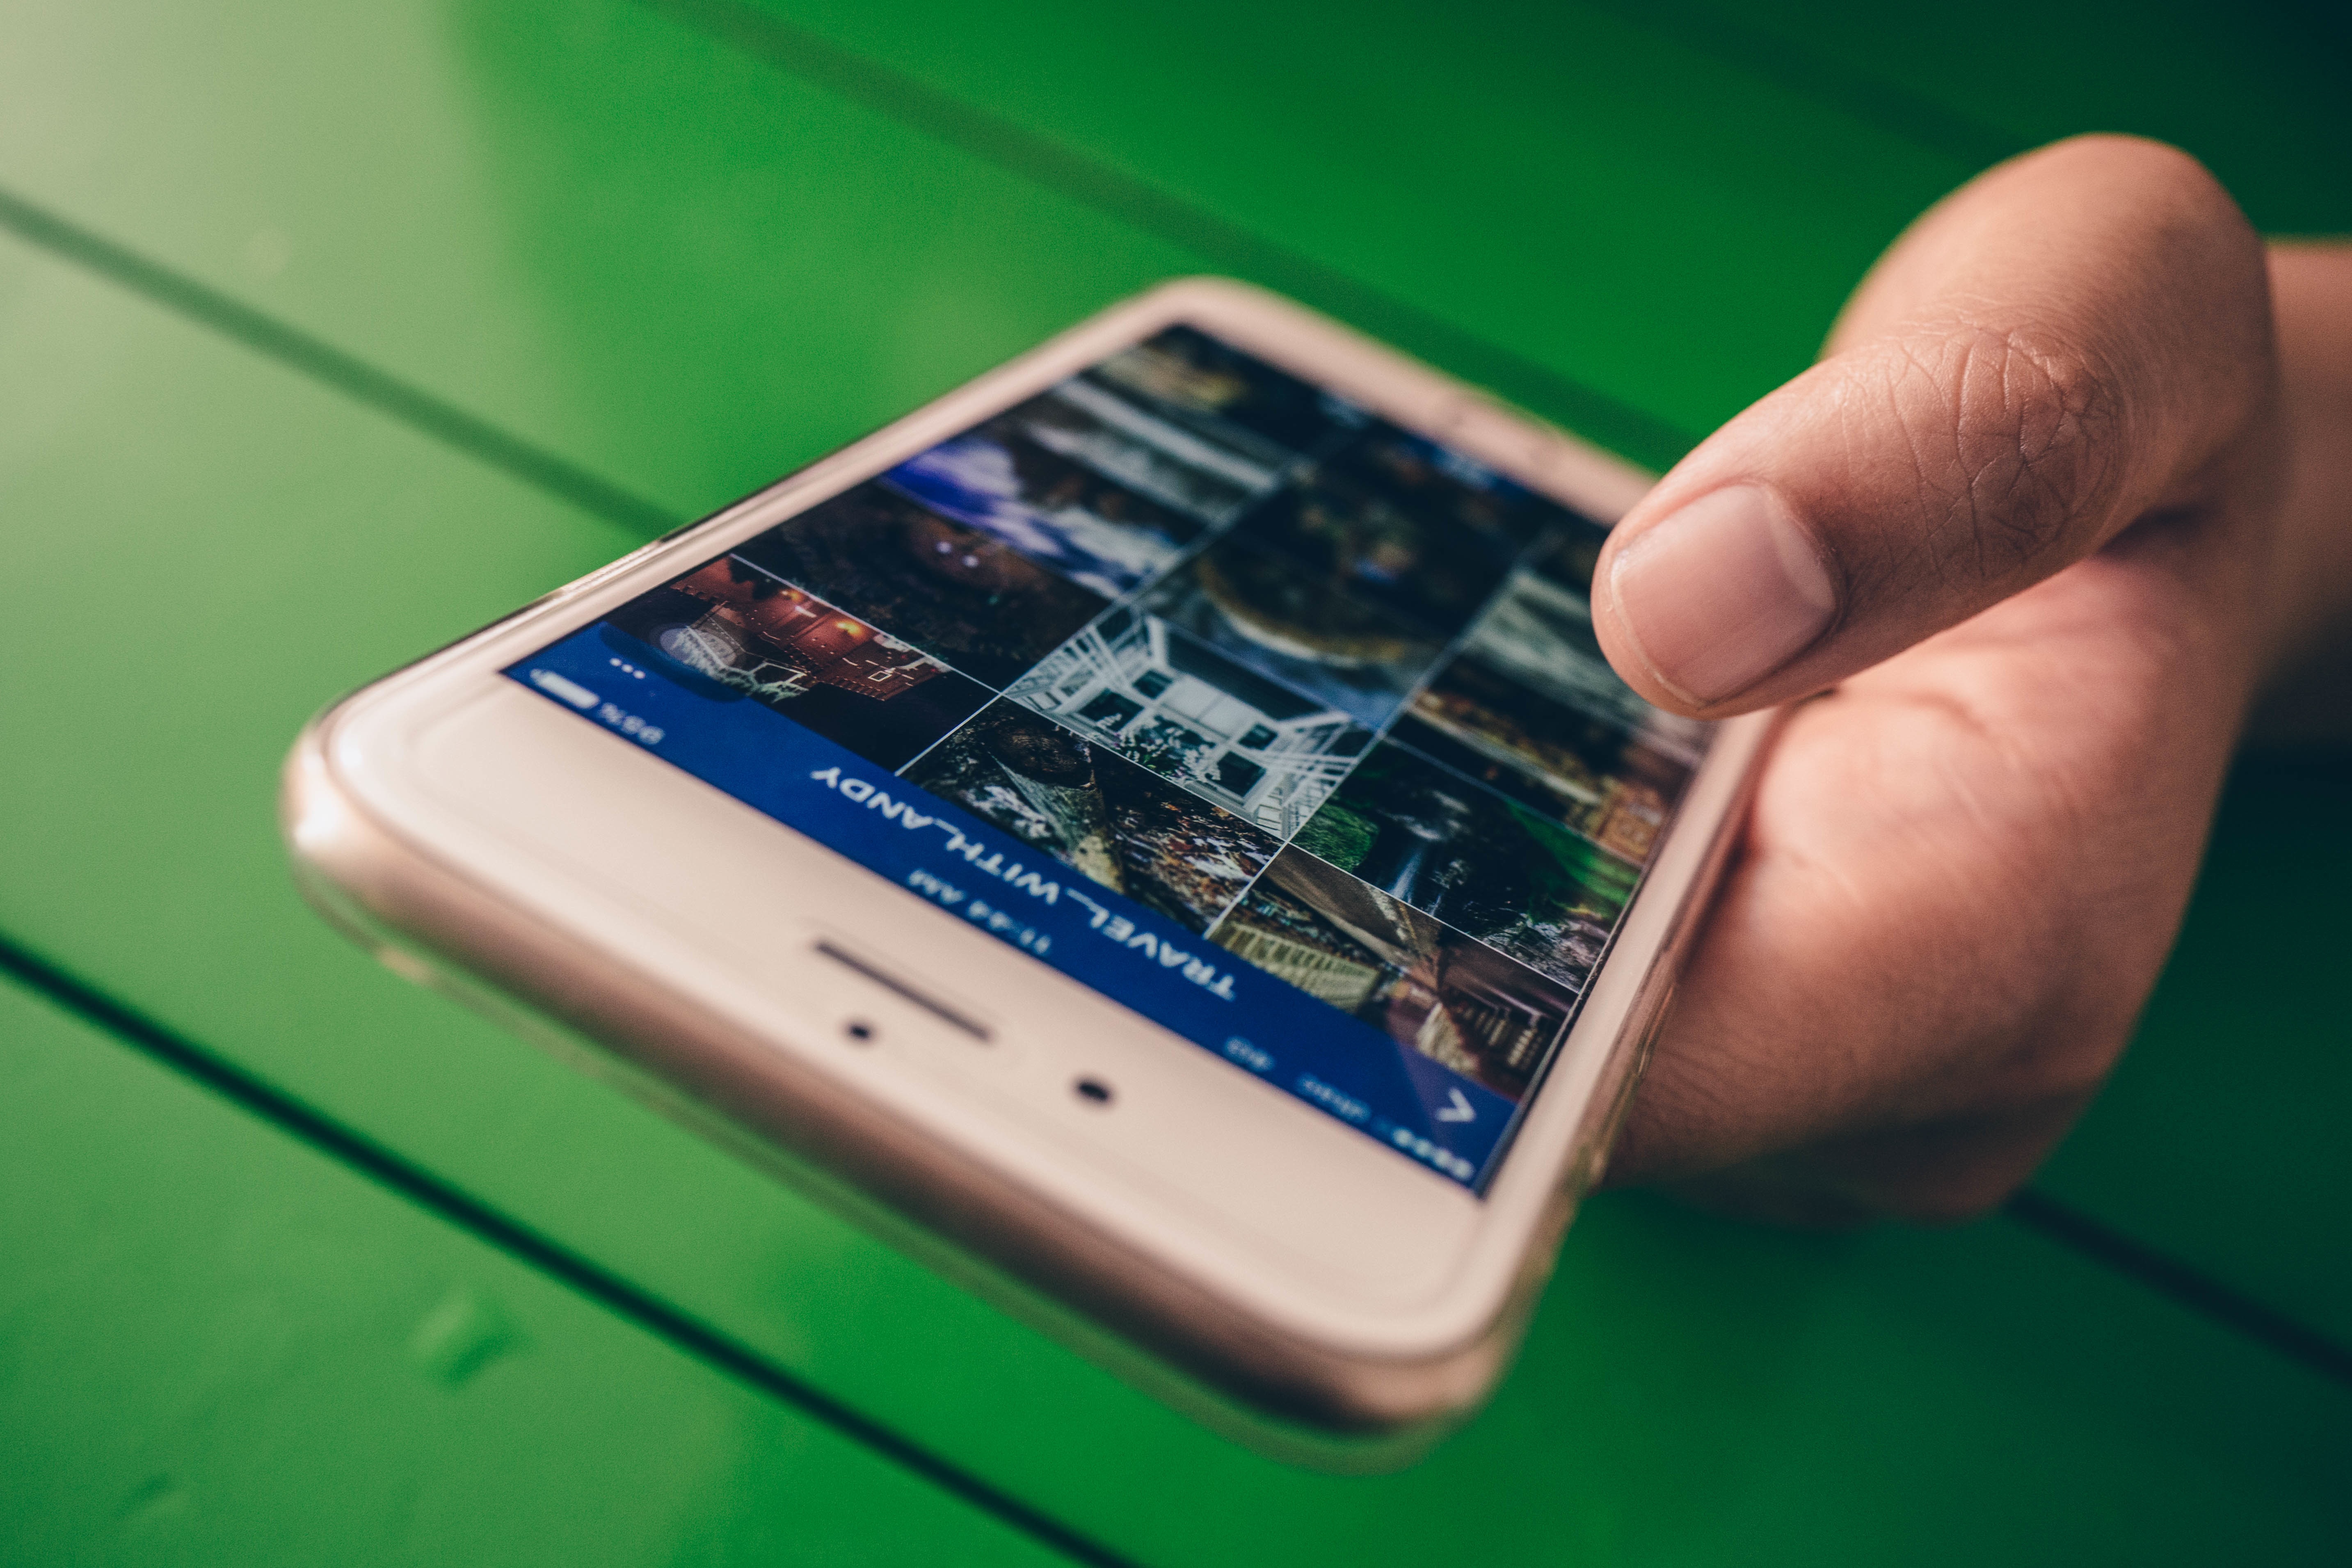
smartphone, hand, technology, telephone, gadget, mobile phone, electronics, personal computer hardware, portable communications device, communication device